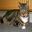
Label: cat